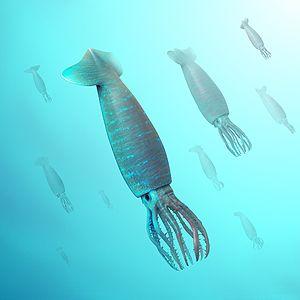
Belemnotheutis est un genre éteint de coléoïdes céphalopodes appartenant à la famille des Belemnotheutidae.